Kelly Cheng

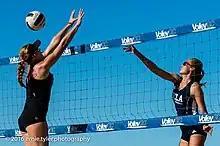
Cheng attempting to block a volleyball in 2016

Kelly Marie Cheng ( Claes, born September 18, 1995) is an American beach volleyball player. She and her partner Sara Hughes won the bronze medal at the 2013 U19 World Championships, the silver medal at the 2014 U21 World Championships, the gold medal at the 2023 FIVB Beach Volleyball World Championships and back-to-back NCAA Championships in 2016 and 2017.